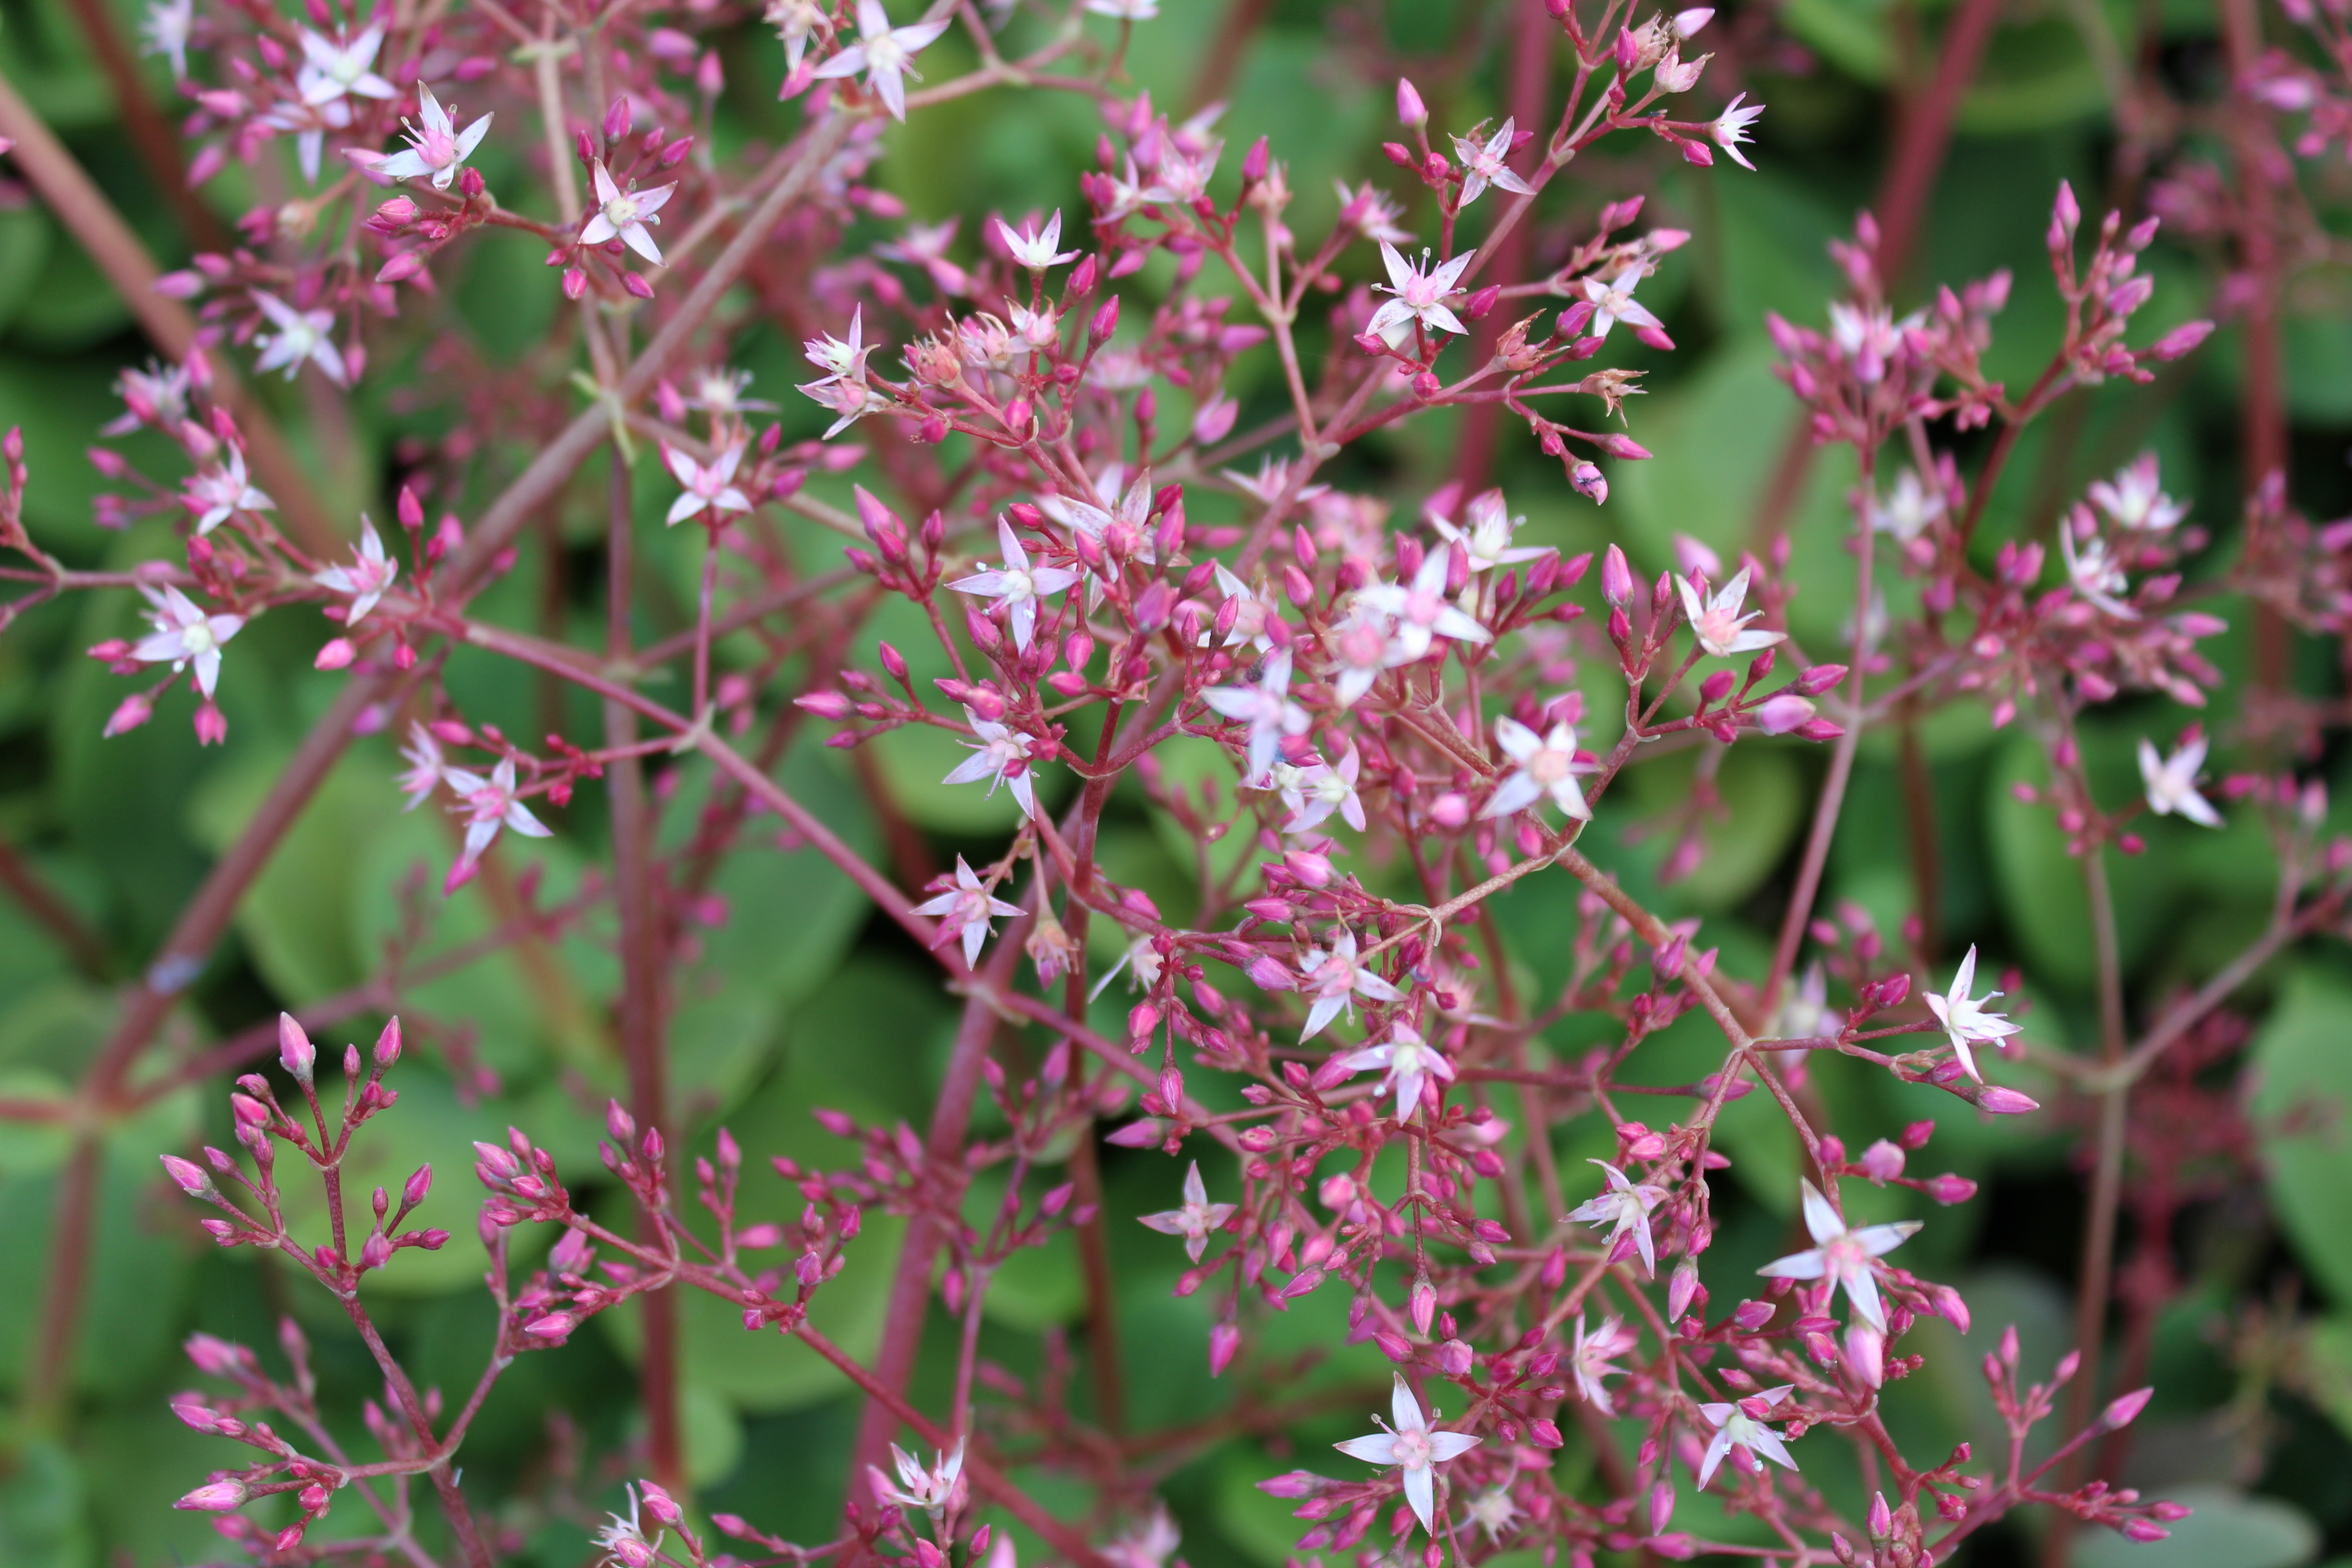
nature, blossom, plant, flower, herb, produce, botany, succulent, flora, wildflower, shrub, pink flower, crassula, flowering plant, land plant, breckland thyme